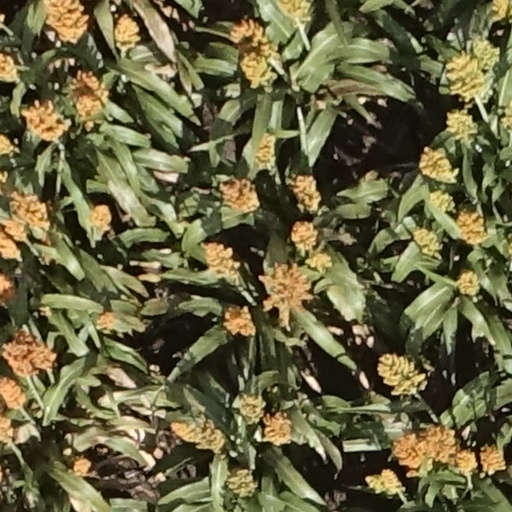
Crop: sorghum